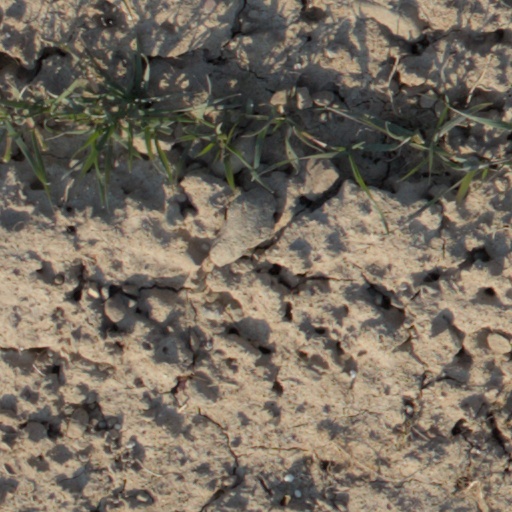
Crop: wheat